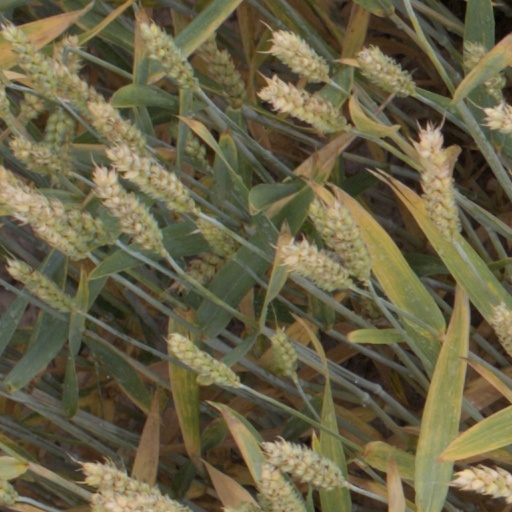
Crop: wheat